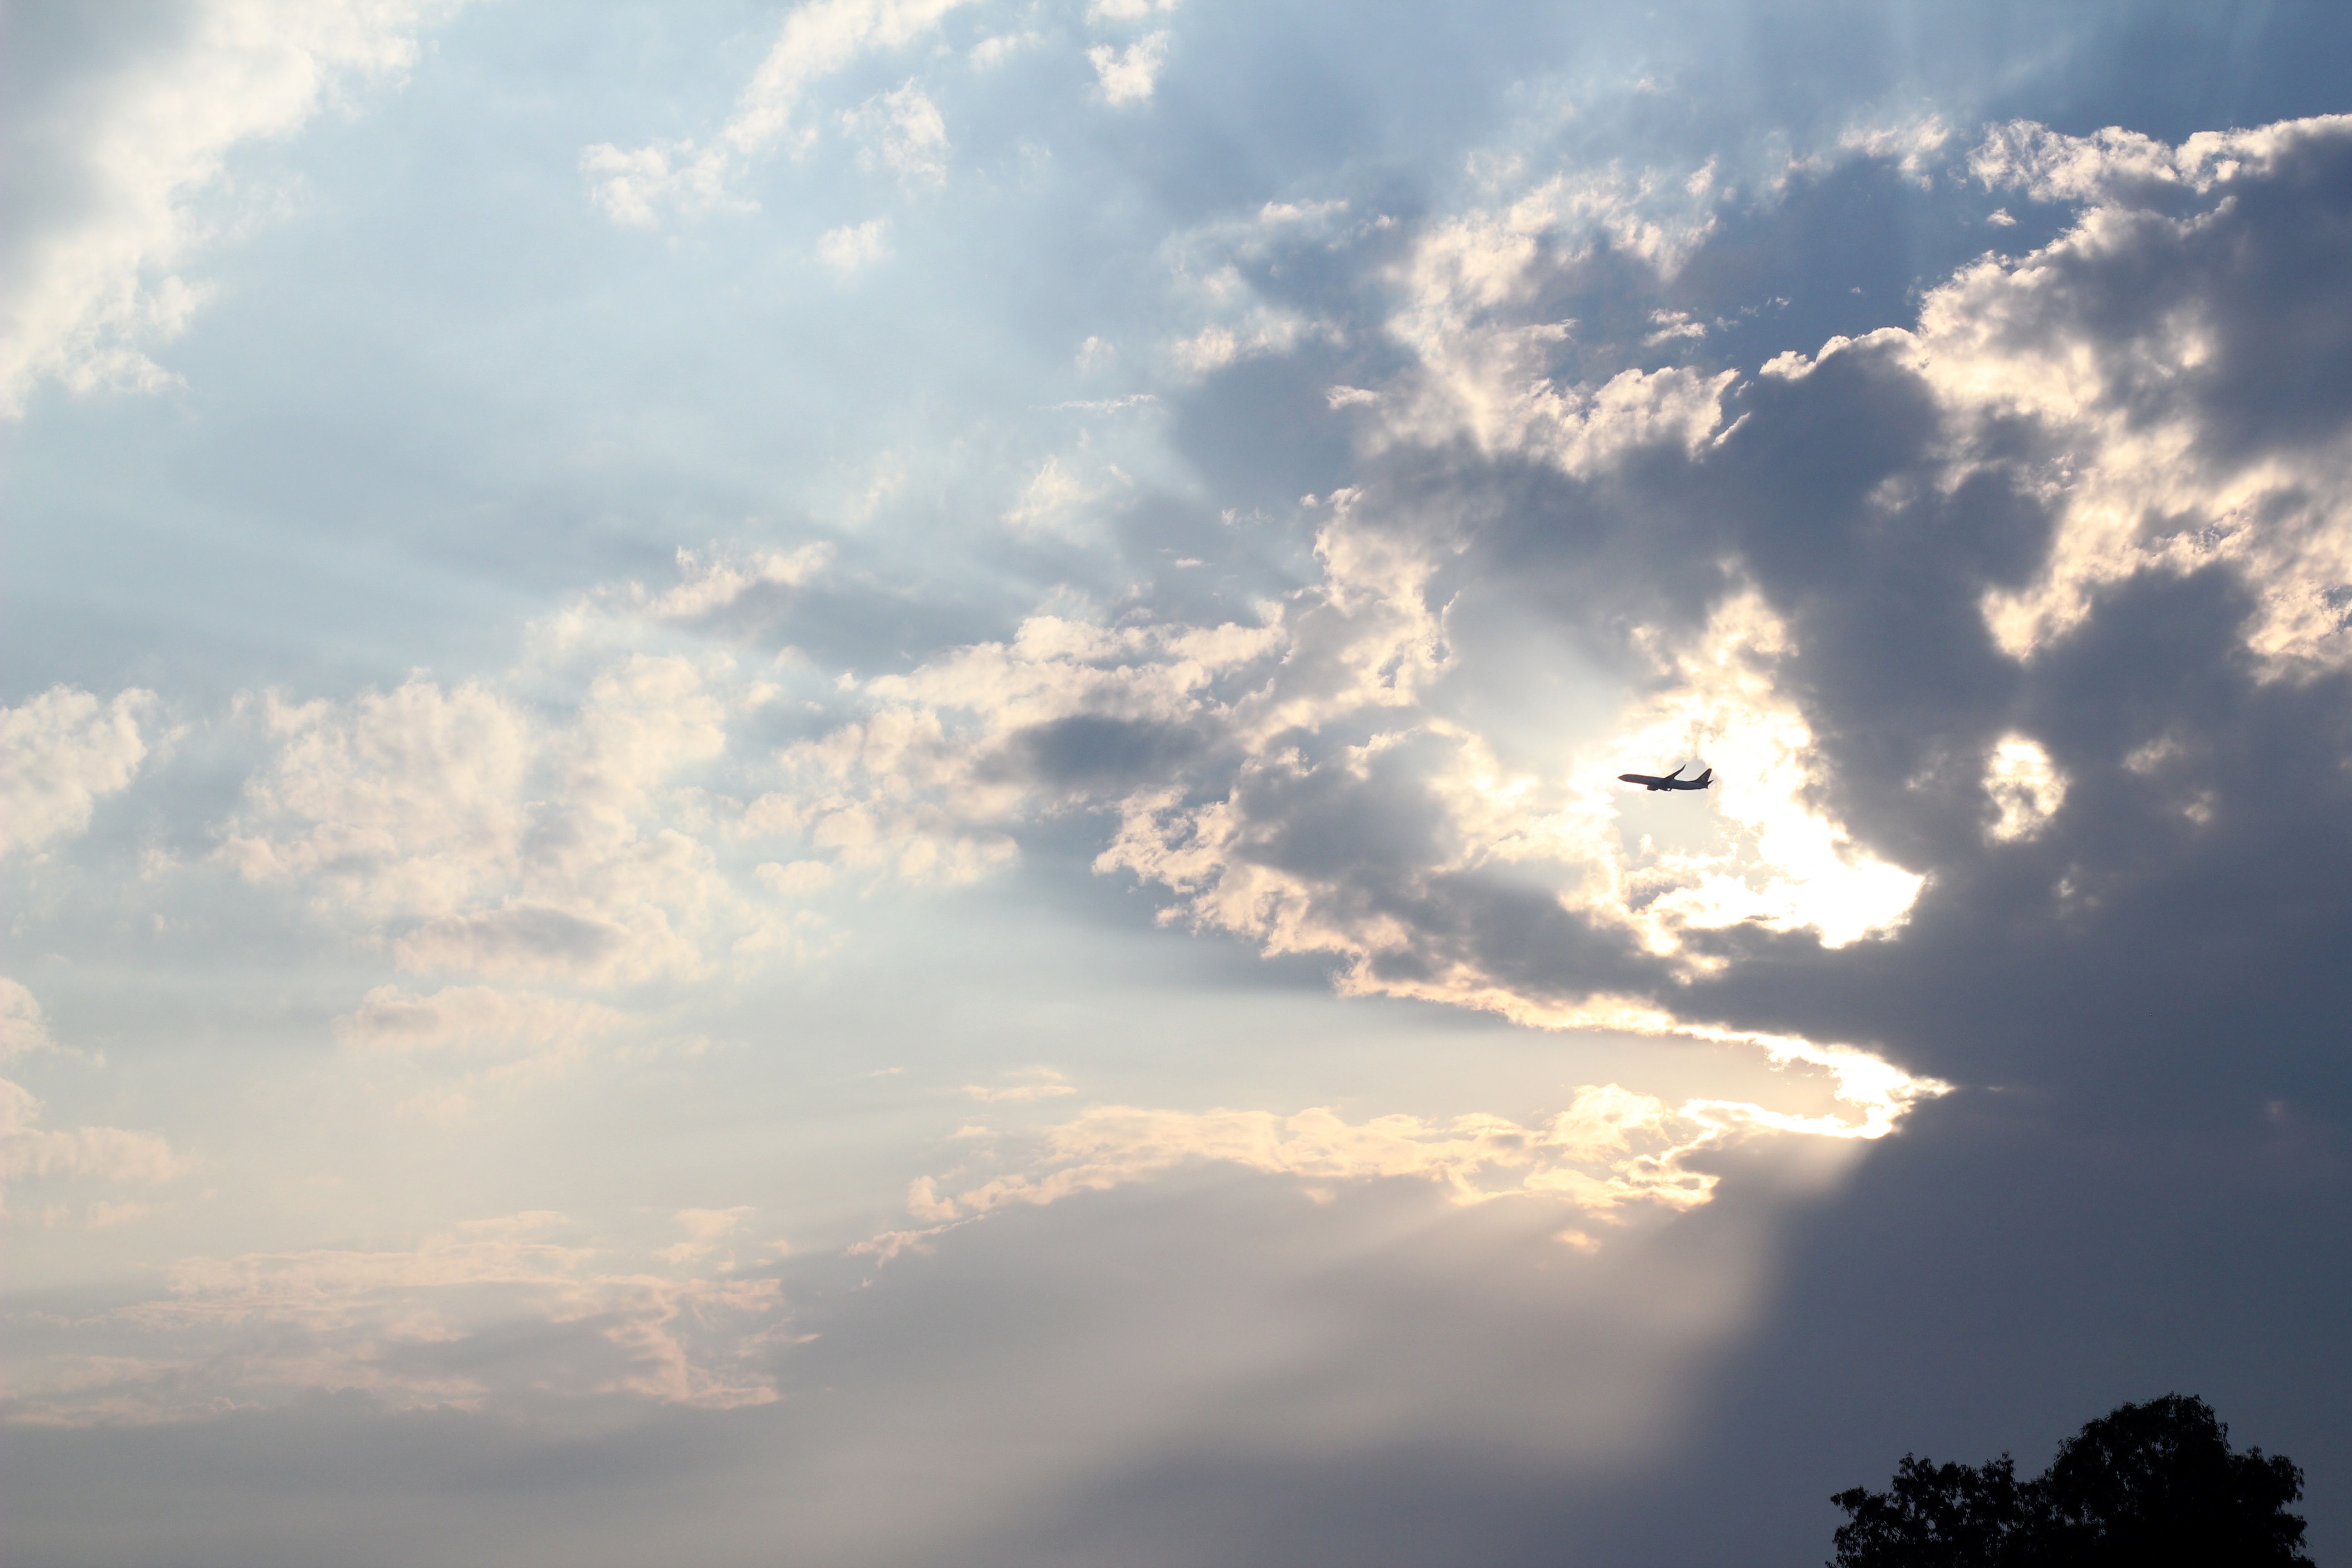
nature, horizon, cloud, sky, sun, sunset, sweet, sunlight, air, morning, dawn, atmosphere, fly, summer, vacation, plane, dusk, daytime, environment, love, evening, red, relax, journey, flight, cumulus, holiday, blue, colorful, yellow, trip, health, season, cloudscape, clouds, dream, background, meditation, puffy, deep, chilling, chill, rays, sunrays, cinema, dramatic, soft, valentine, dreamy, cinematic, afterglow, chill out, meteorological phenomenon, album cover, music background, atmosphere of earth, music cover, trance music, trance cover, pure life, progressive house, house music, like a dream